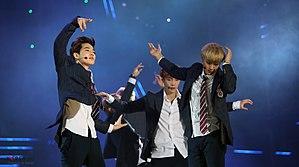
Wolf est un single du boys band sud-coréano-chinois EXO, sorti le 30 mai 2013 en coréen et en mandarin, comme chanson phare de leur premier album studio XOXO. C'est la première chanson du groupe à être enregistrée avec les 12 membres.